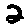
Label: 2